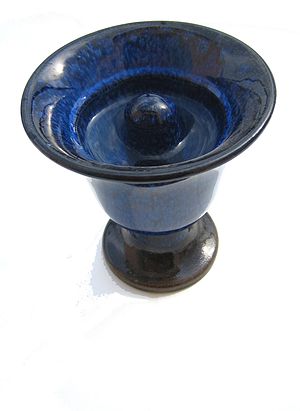
Pythagoras kop / Form og funktion
En Pythagoras kop solgt på Samos.
En Pythagoras kop er en form for spøg og skæmtartikel i form af en kop. Den er opkaldt efter den græske matematiker Pythagoras, som efter sigende har opfundet den. Koppens udformning gør, at den bliver tømt via et hul i bunden, hvis den bliver fyldt for meget.